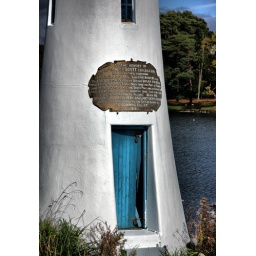
HDR of the clock in the boating lake in Roath Park, Cardiff.